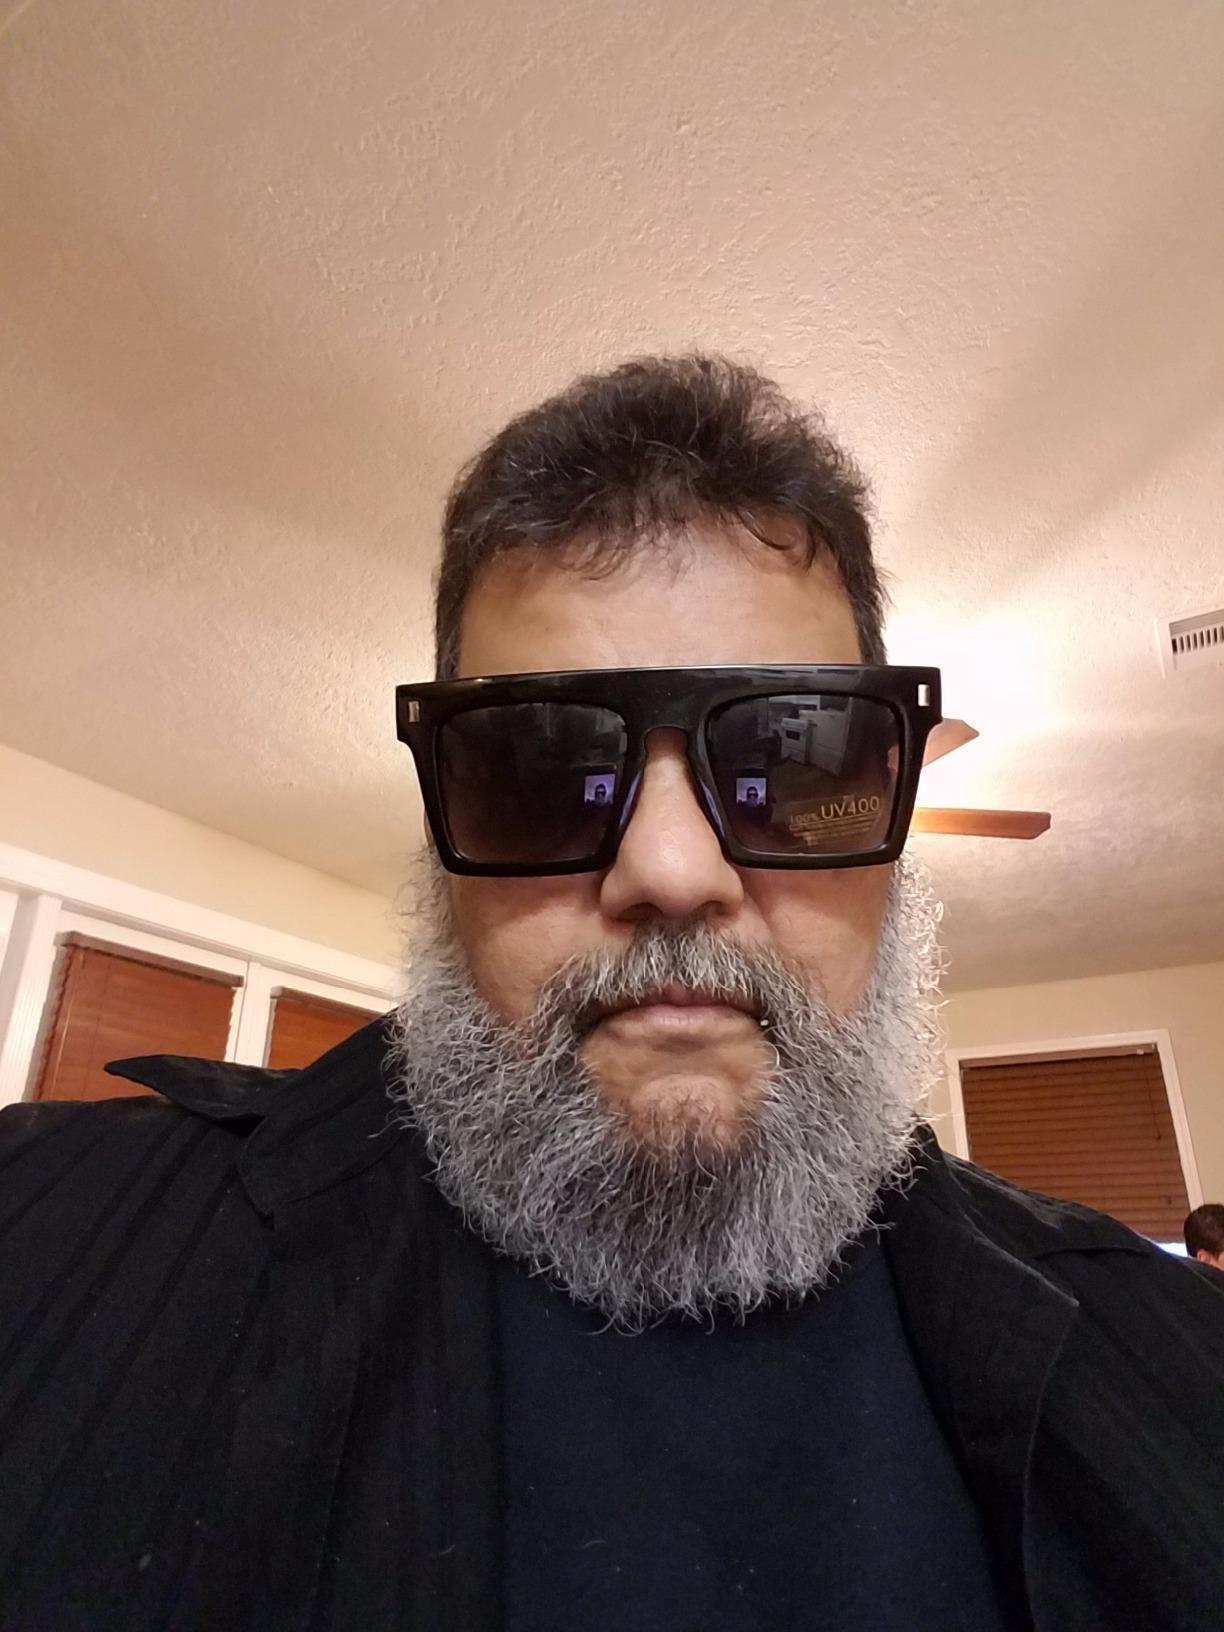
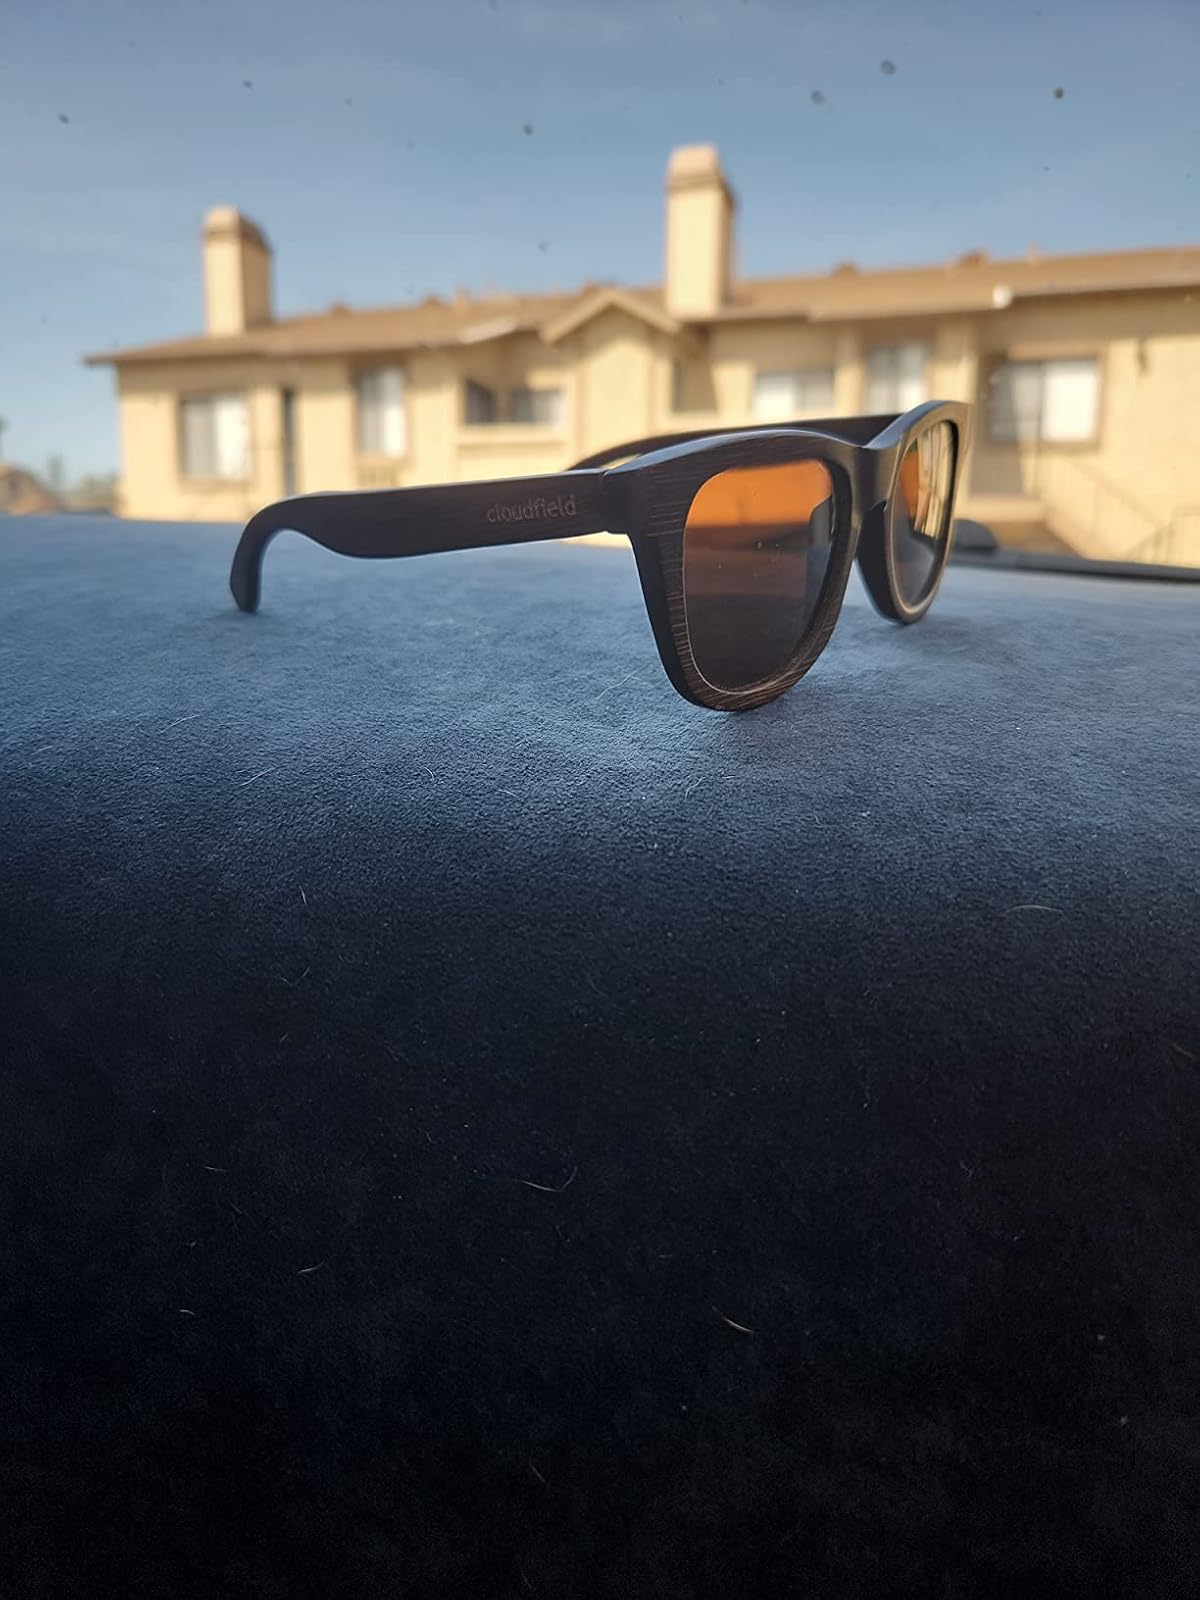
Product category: accessories_sunglasses
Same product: no